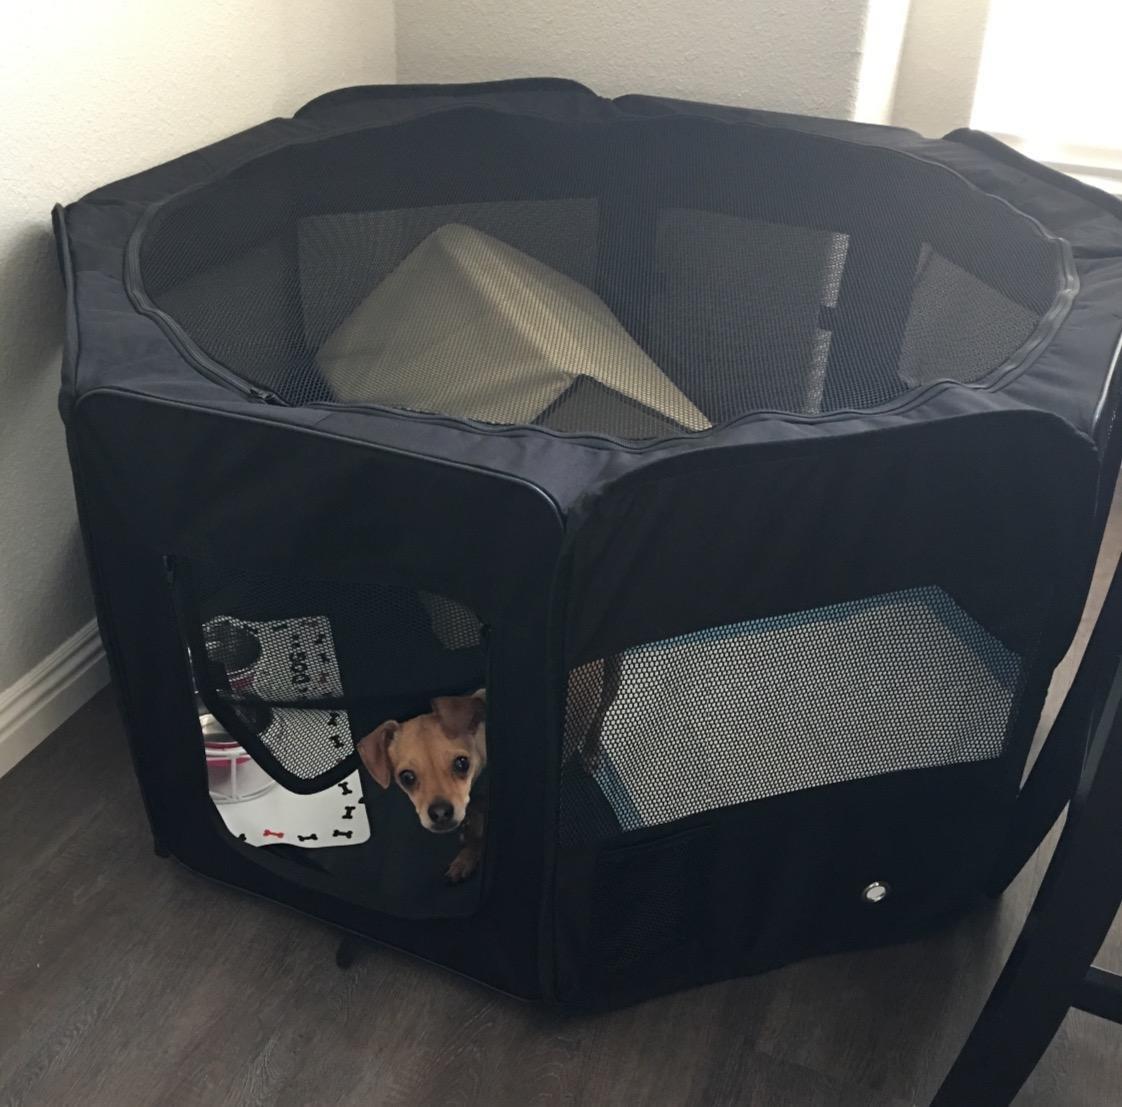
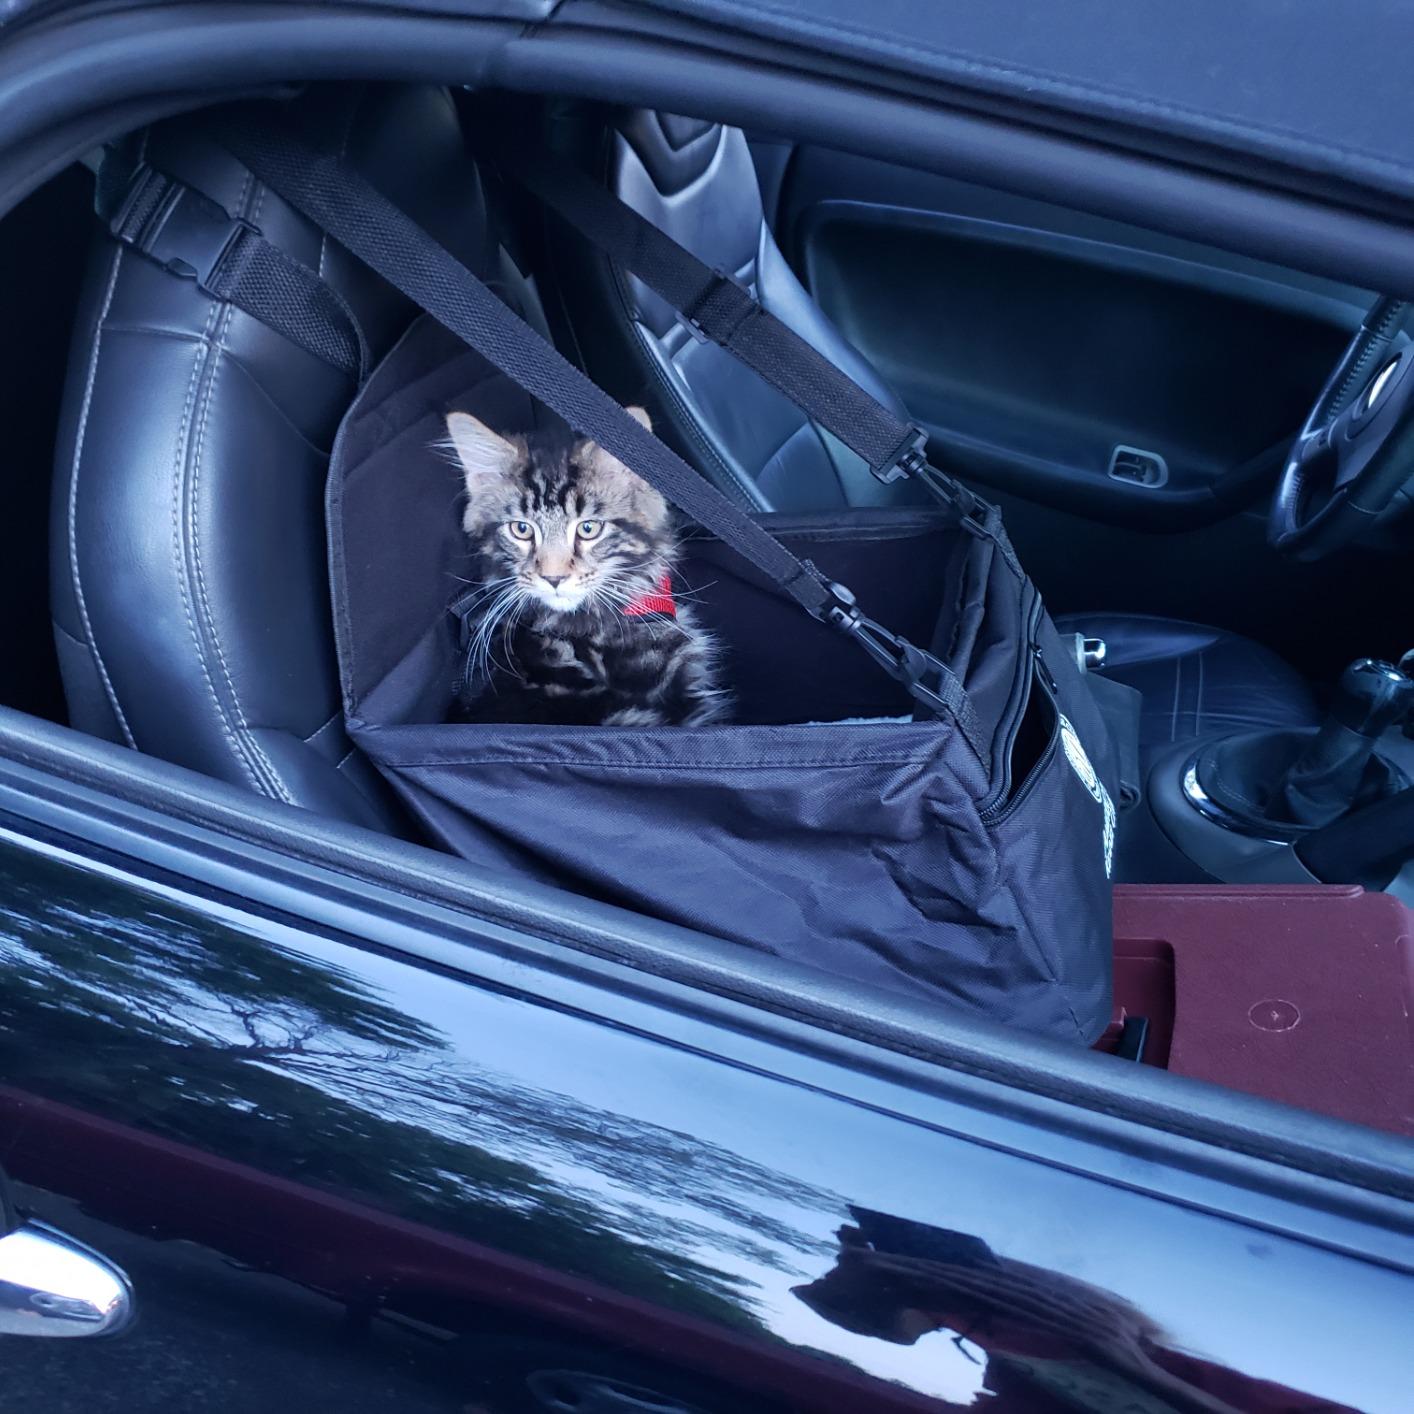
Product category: items_kennel
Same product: no